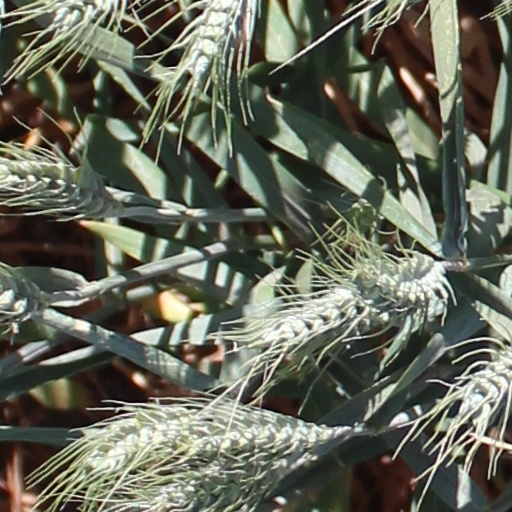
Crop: wheat